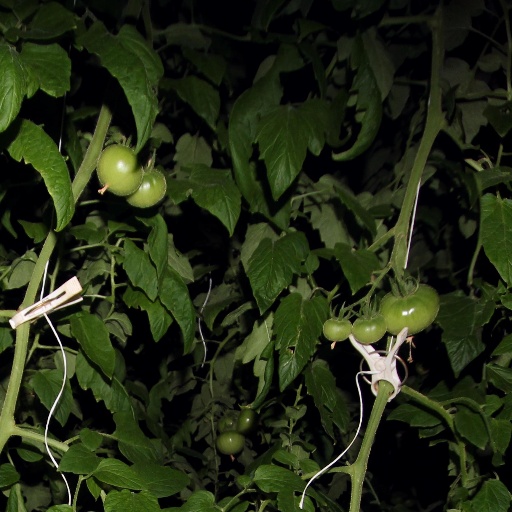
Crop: tomato